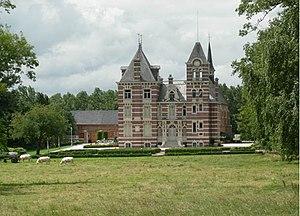
Le Château de Hertsberge est un château située dans le village belge de Hertsberge, section d'Oostkamp.